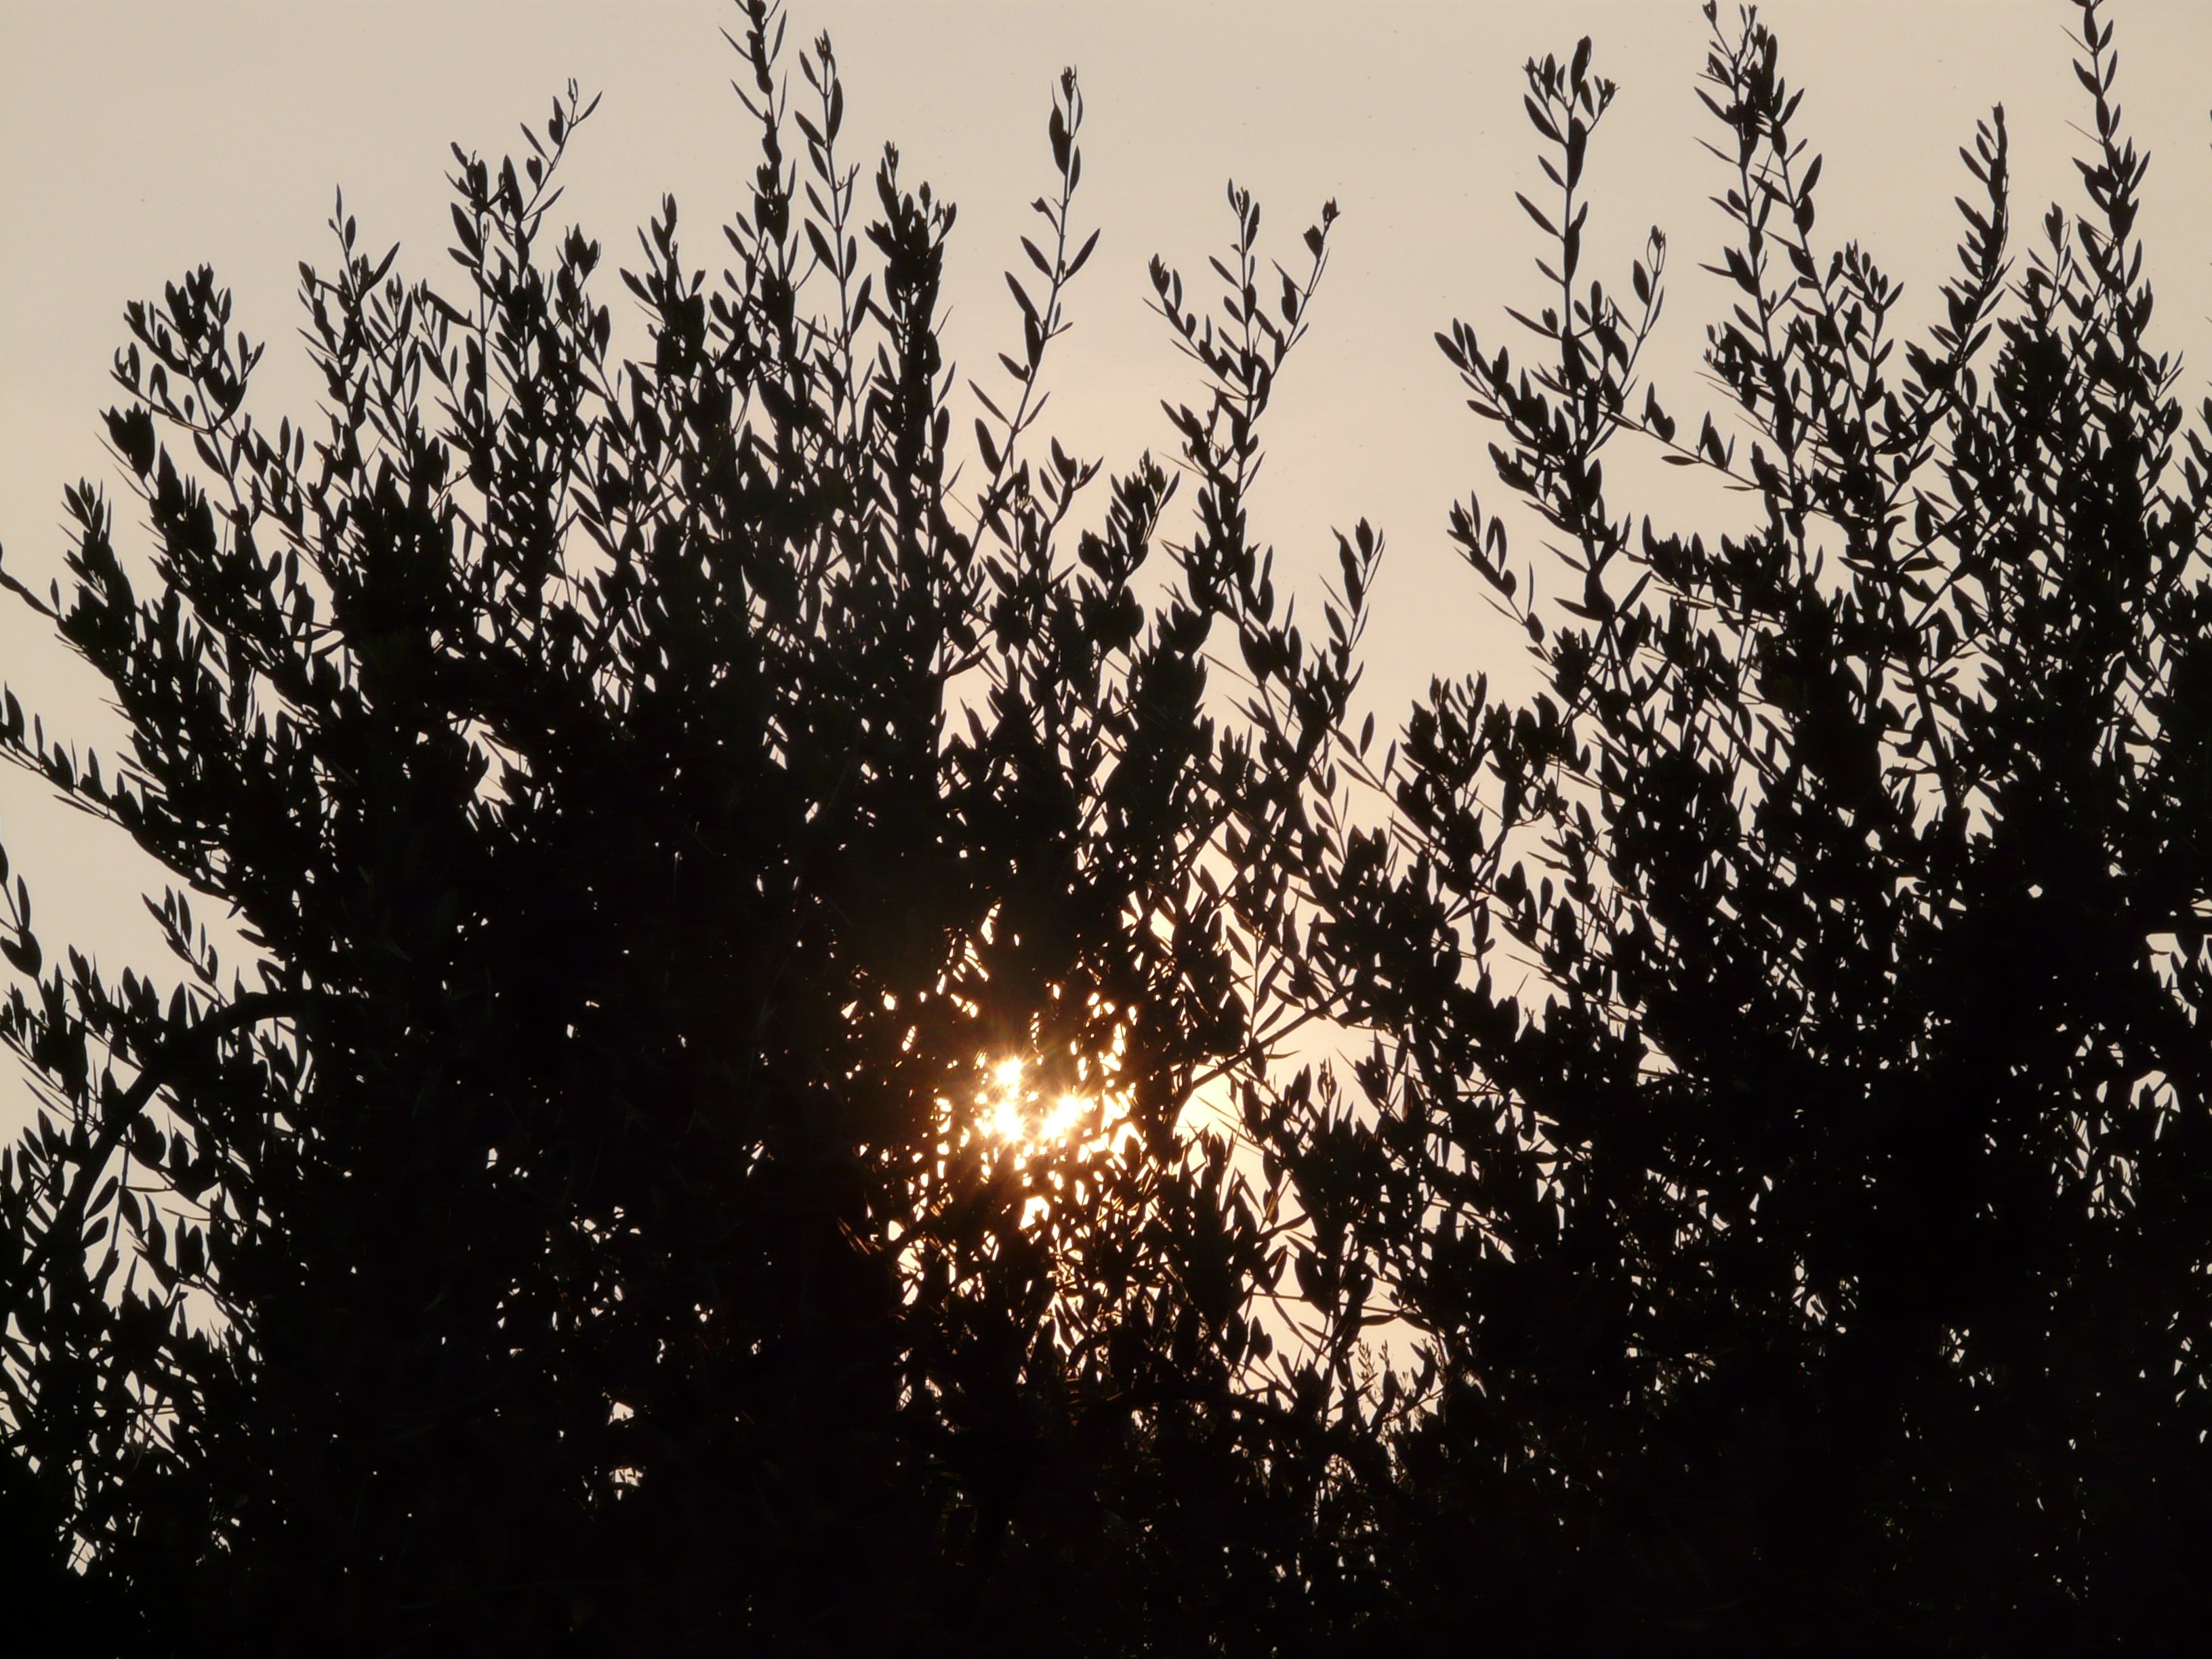
landscape, tree, nature, branch, light, sky, sun, sunset, sunlight, morning, darkness, branches, back light, olive tree, olive branch, woody plant